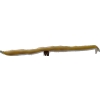
Label: bean_pod